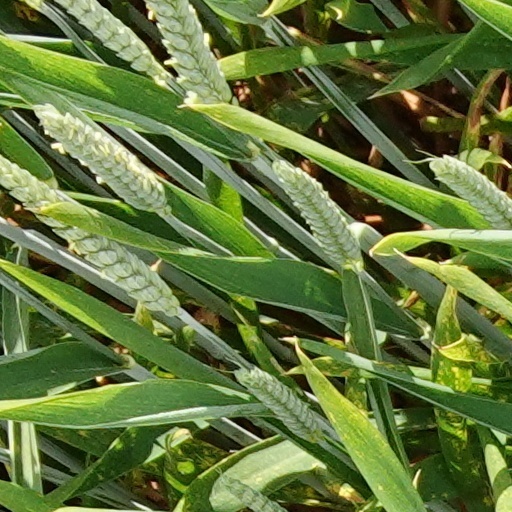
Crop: wheat